Battle of the Caribbean

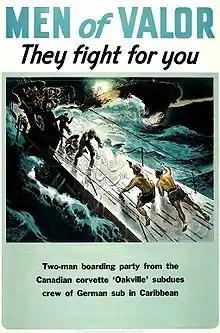
Canadian propaganda poster depicting the boarding of "U-94" on 28 August 1942.

"U-157" was sunk on 13 June 1942 by the U.S. Coast Guard. The U-boat was surface cruising just southwest of Key West, in position , when sighted by . The German submarine submerged and attempted to flee but "Thetis" gained sonar contact and began a depth charge attack. After several minutes, the action ended when debris and oil were spotted by the Coast Guard crew. "Thetis" sank "U-157".